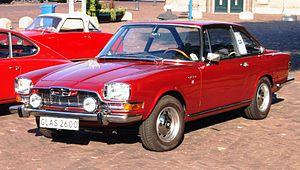
Glas V8 au Helder